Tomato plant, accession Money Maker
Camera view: bottom (45 deg); turntable rotation: 180 degrees
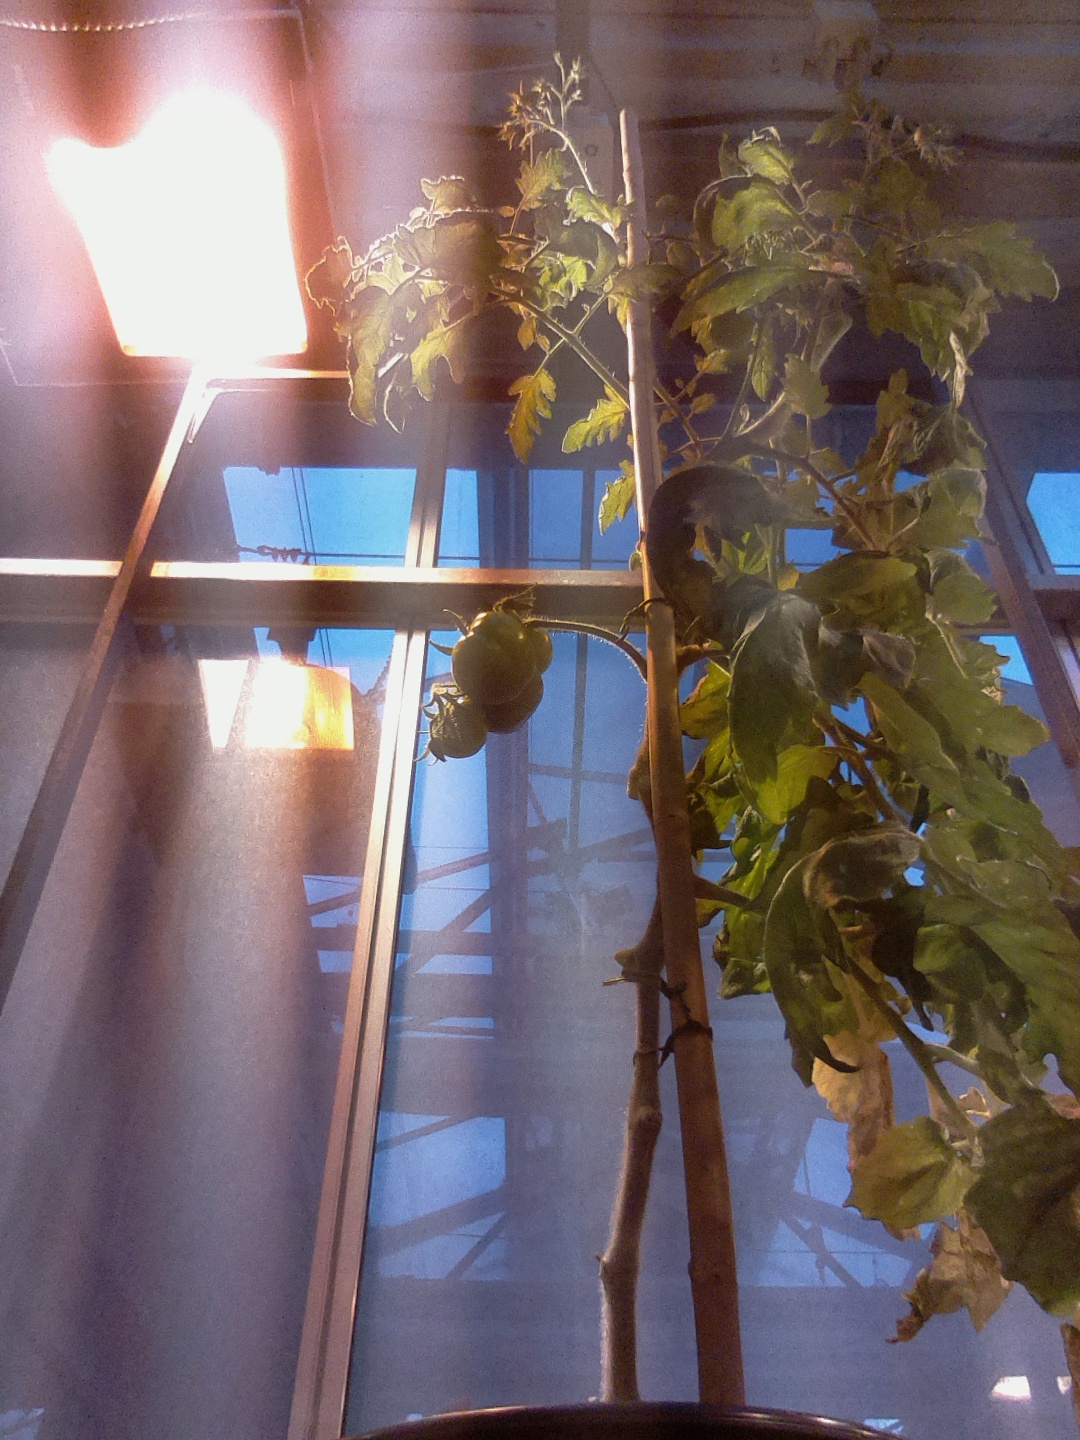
BBCH growth stage 77: 70%-80% of final fruit size